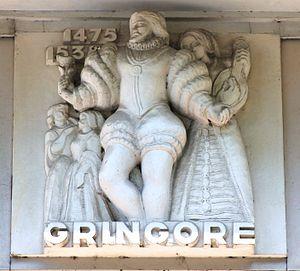
Bas-relief sur la façade de l'hôtel Malherbe à Caen (Calvados). Pierre Gringore
Pierre Gringore, né en 1475 à Thury-Harcourt et mort en 1539 en Lorraine, est un poète et dramaturge français.